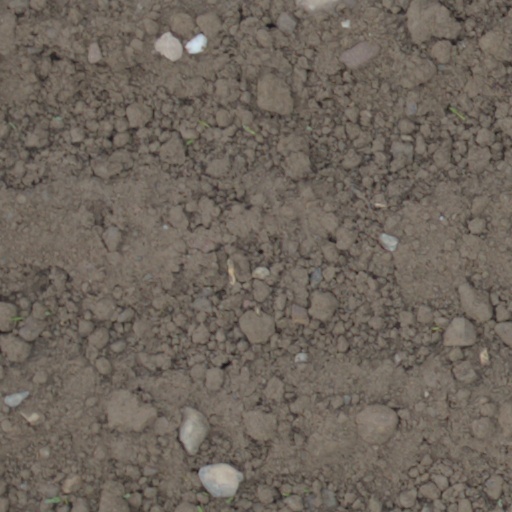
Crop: wheat